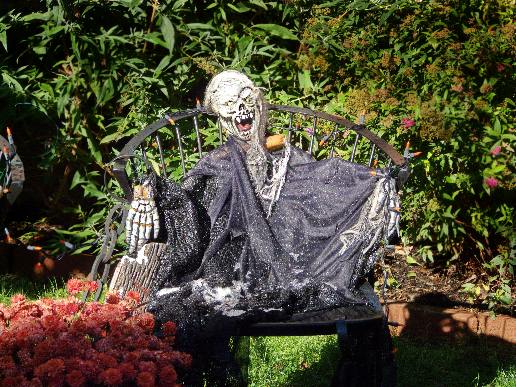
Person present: No